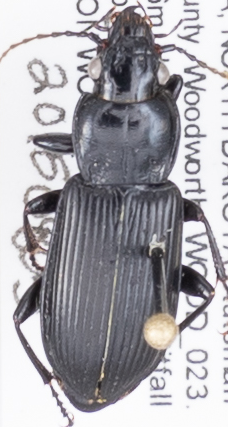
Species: Pterostichus melanarius melanarius
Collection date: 2015-08-05
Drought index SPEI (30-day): -0.788
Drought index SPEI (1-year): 0.23
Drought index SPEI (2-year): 0.54